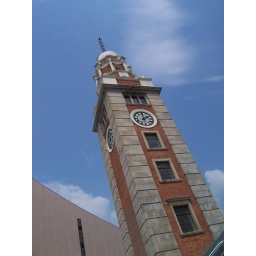
A clock tower in Hong Kong. About 2pm and blistering hot.